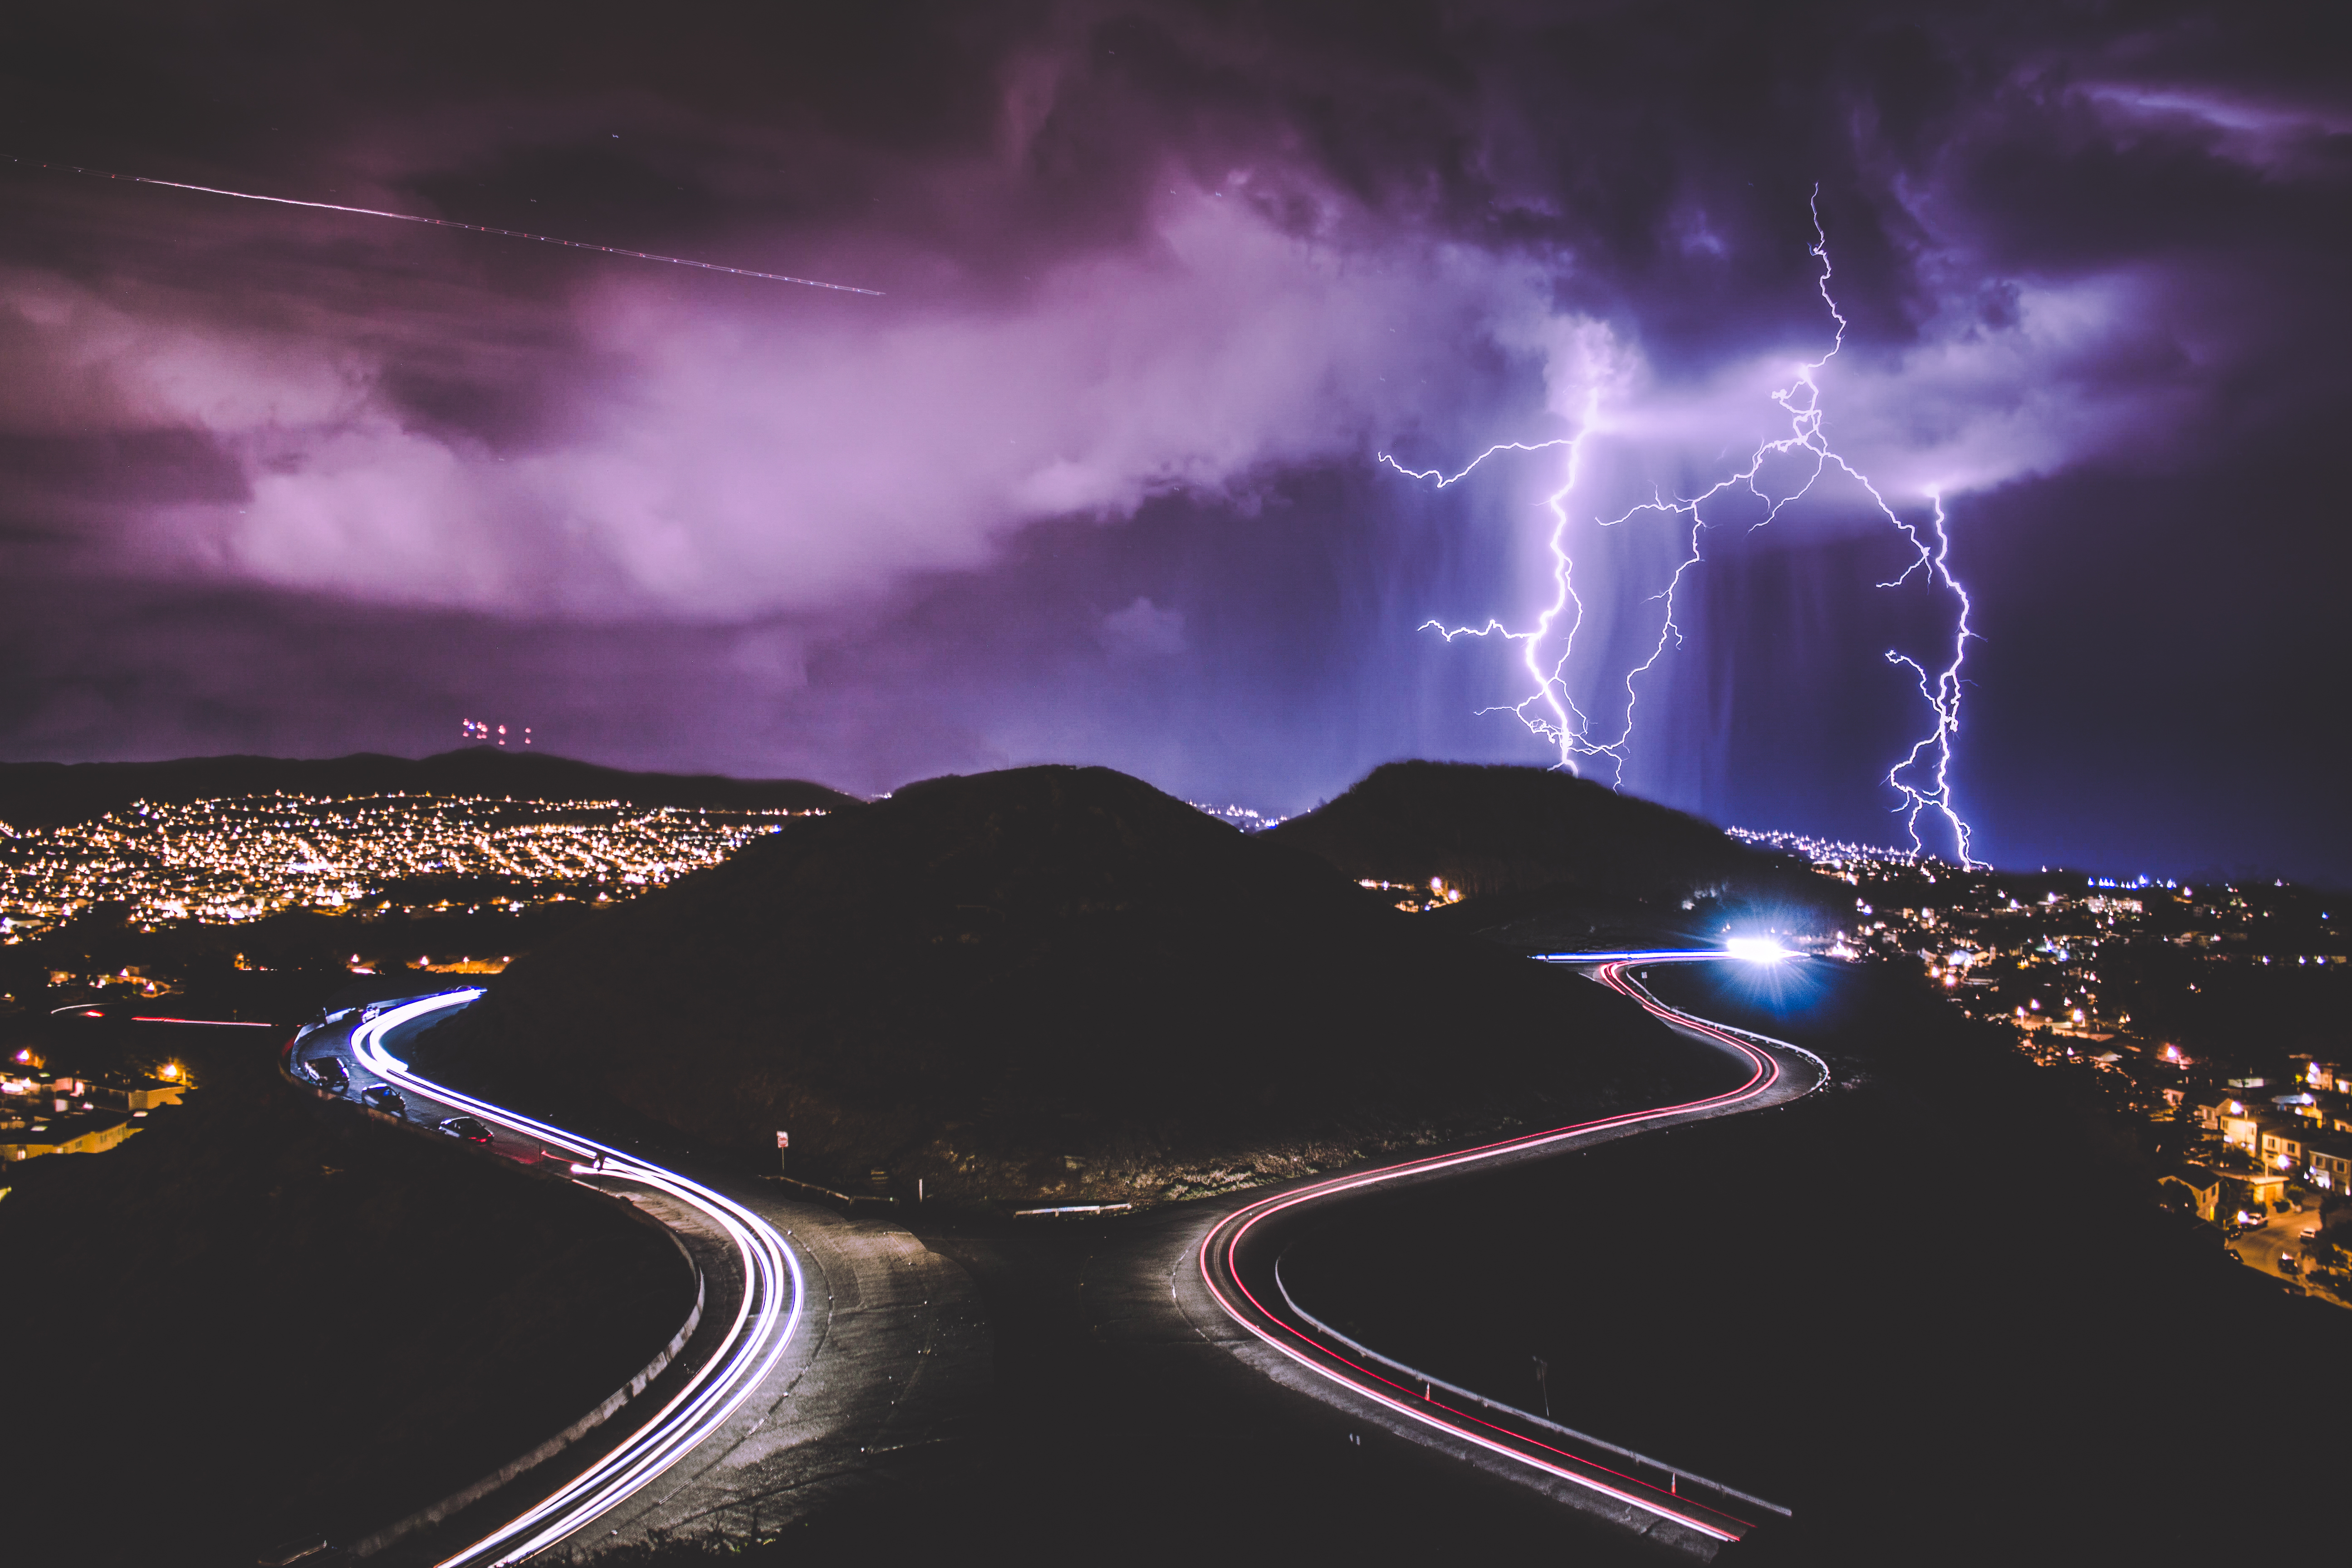
silhouette, sky, night, city, atmosphere, long exposure, lightning, thunder, lights, roads, city lights, light streaks